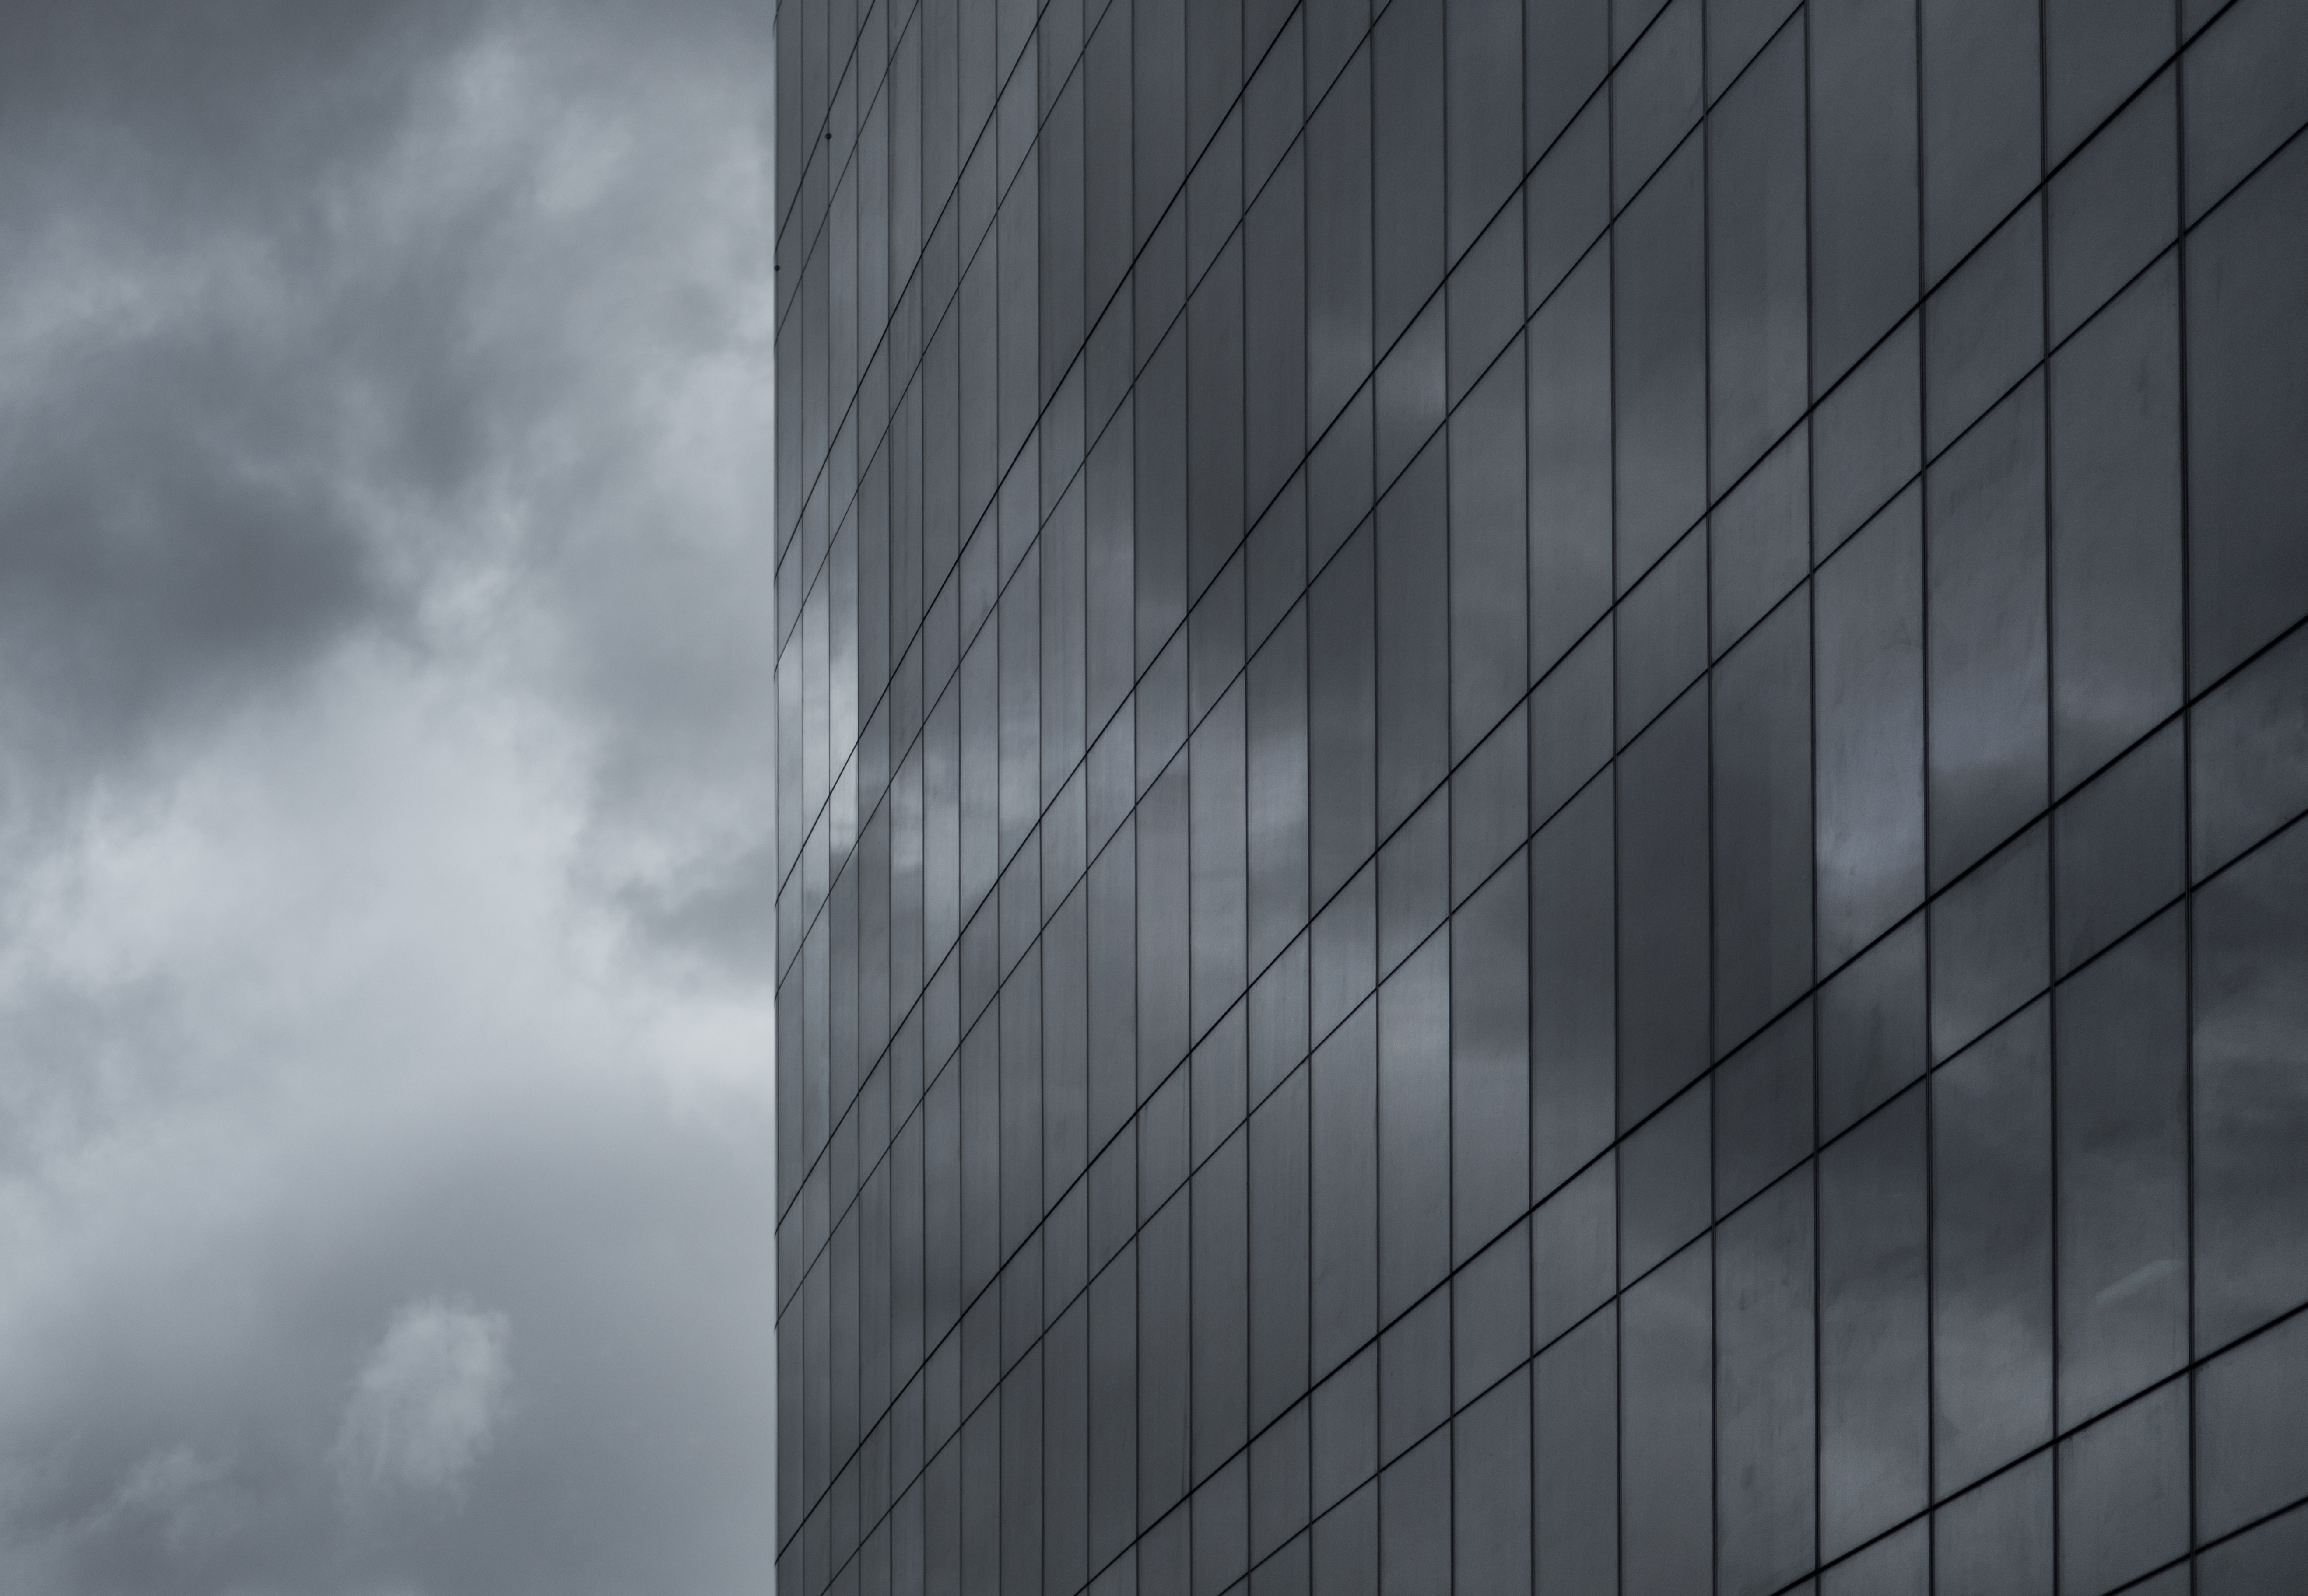
sky, daytime, black, white, architecture, blue, cloud, reflection, line, urban area, black and white, monochrome, metropolitan area, tower block, atmosphere, wall, glass, facade, skyscraper, monochrome photography, building, tree, city, photography, meteorological phenomenon, metal, window, pattern, Colorfulness, metropolis, symmetry, parallel, commercial building